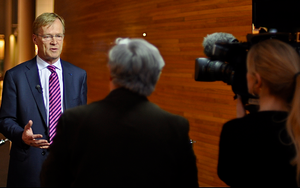
Ari Vatanen au parlement Europeen de Strasbourg
Ari Vatanen, né le 27 avril 1952 à Tuupovaara, est un pilote de rallye finlandais.